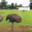
Label: bird